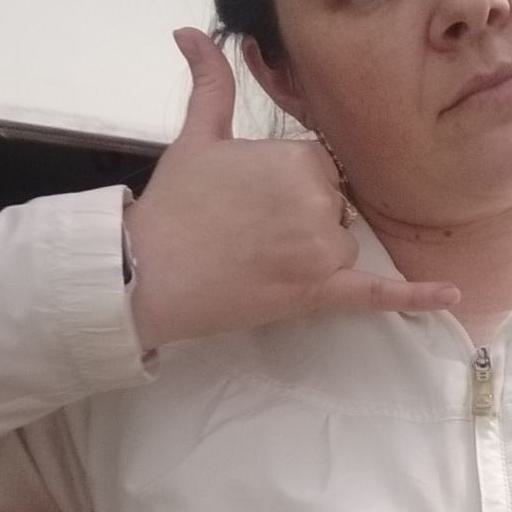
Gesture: call